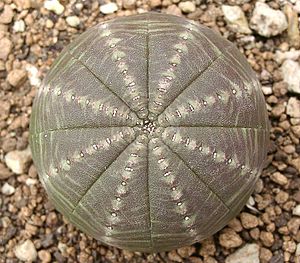
Plantemorfologi / Komparativ videnskab / Konvergens
Plantemorfologi eller fytomorfologi er studiet af planternes fysiske form og ydre opbygning. Dette ses oftest som adskilt fra planteanatomi, der er studiet af planternes indre opbygning, i særdeleshed på det mikroskopiske niveau. Planternes morfologi er især nyttig ved planters artsbestemmelse på baggrund af udseendet.